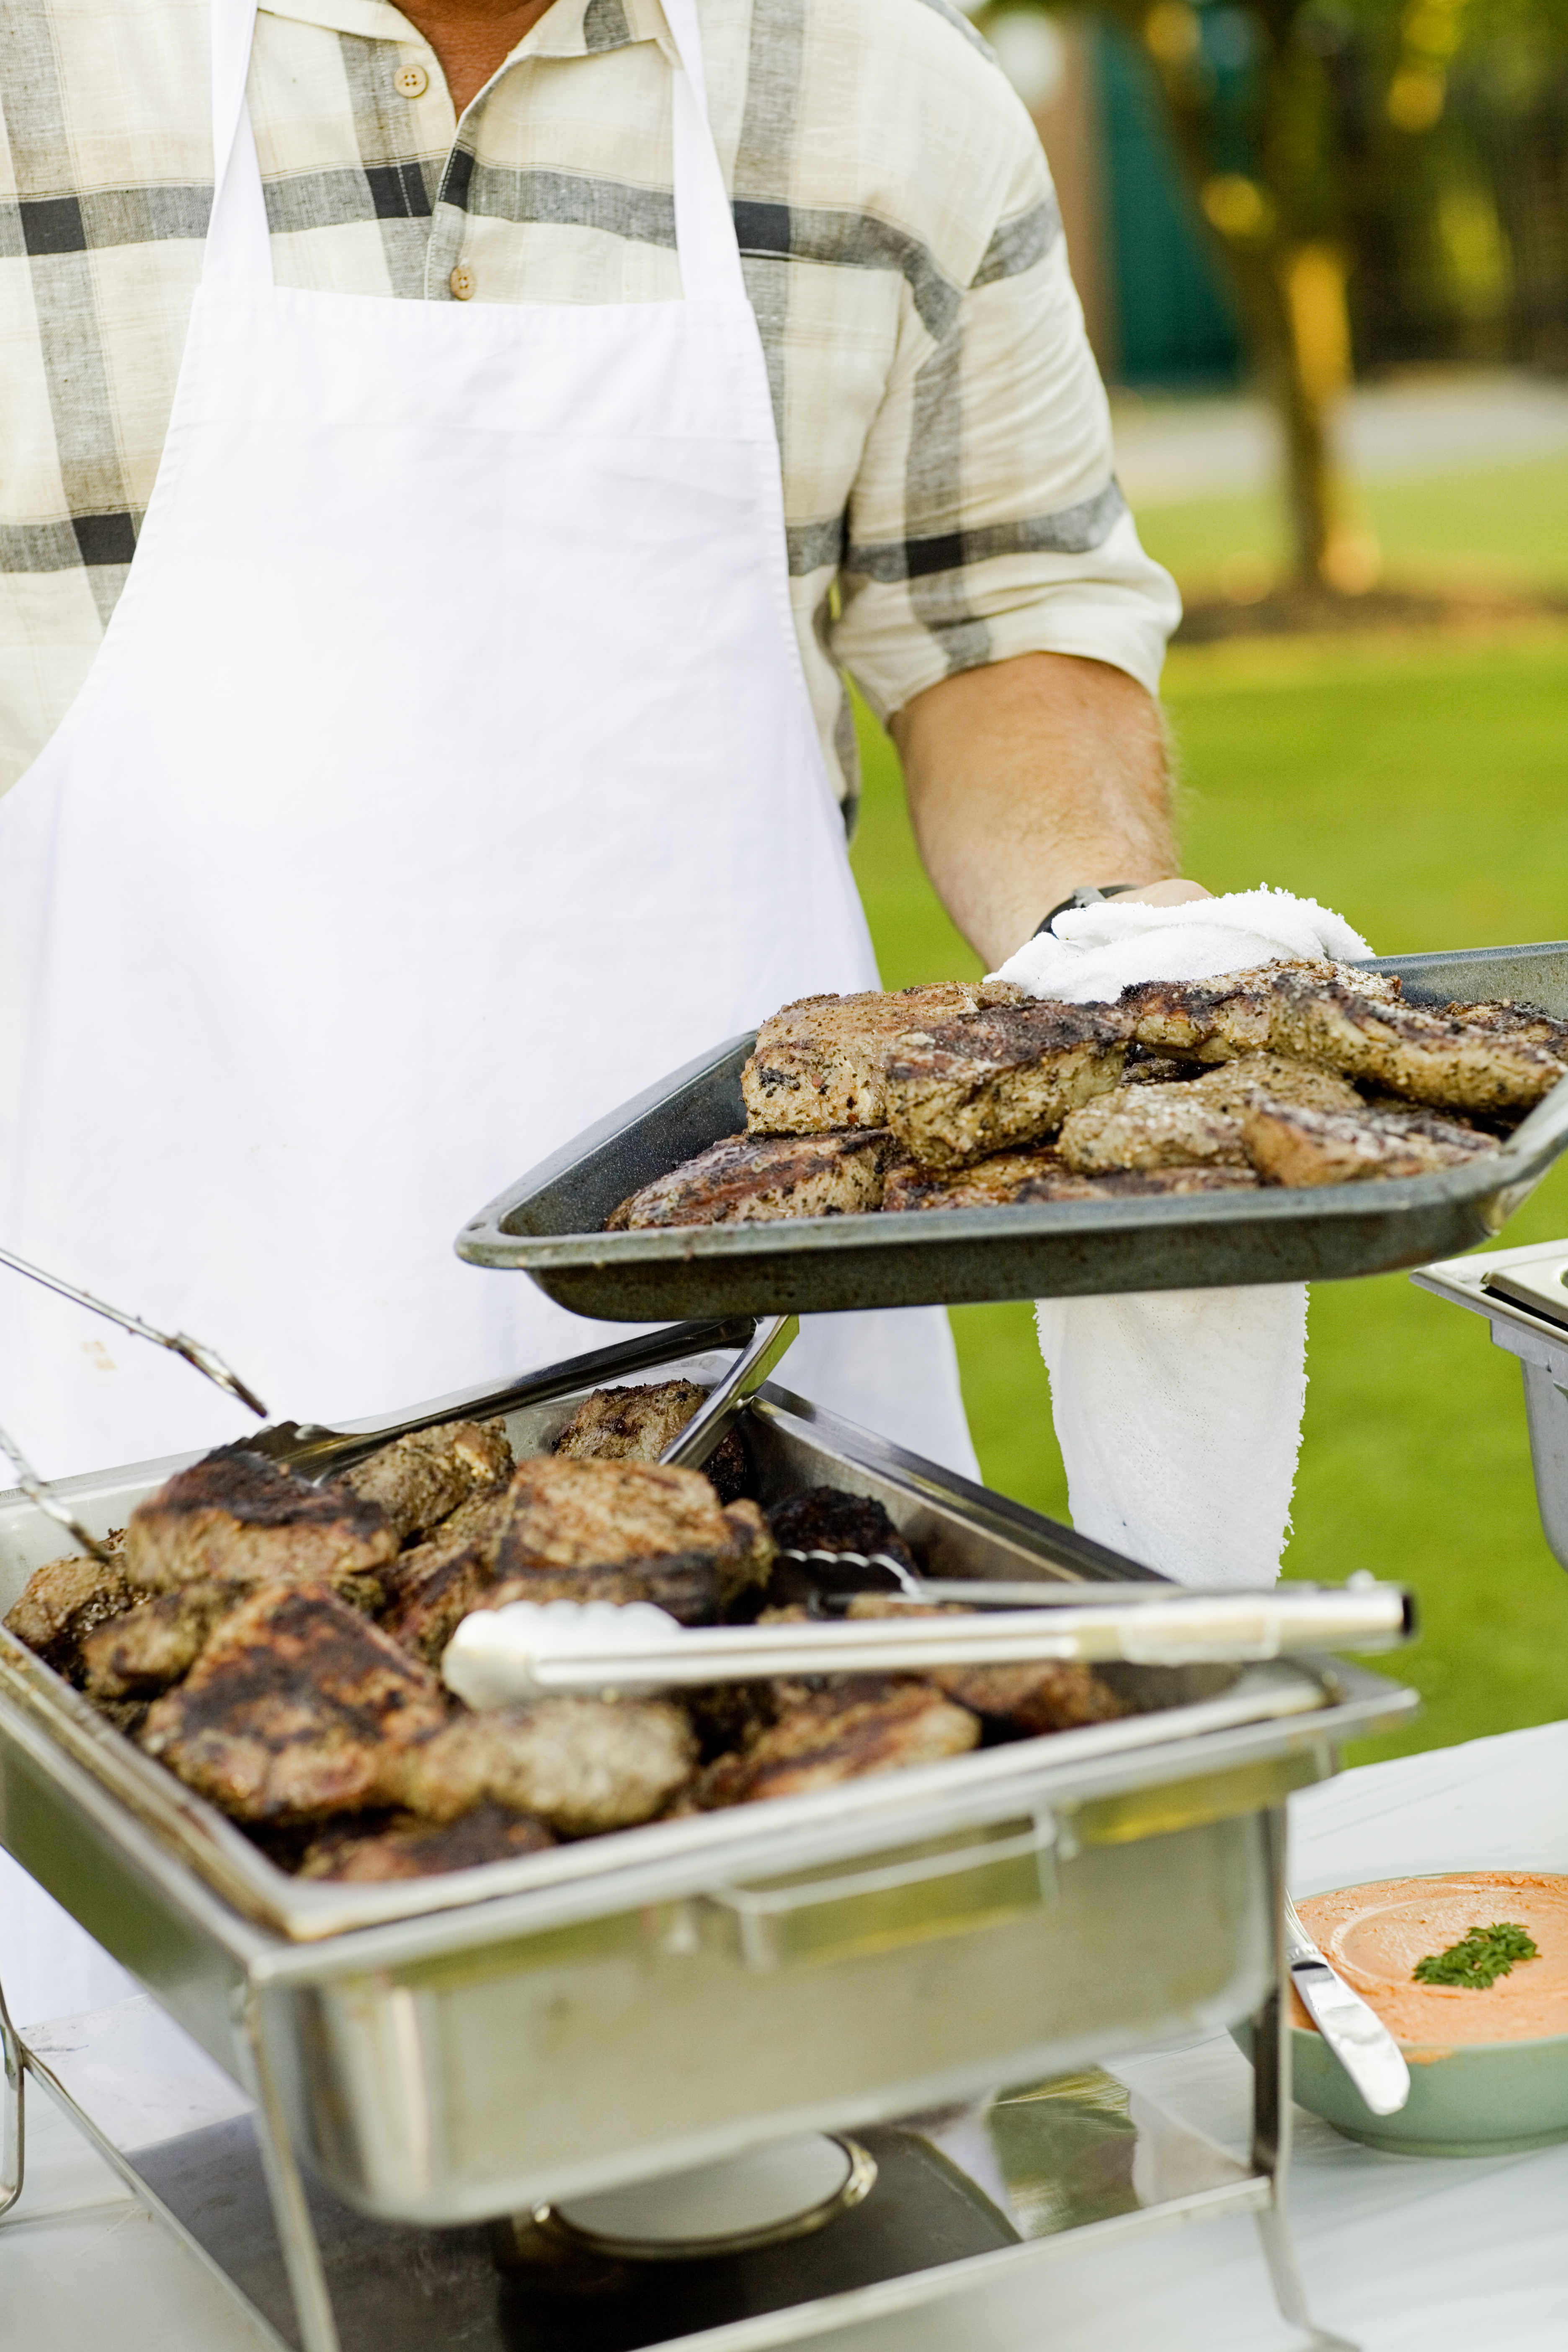
man, dish, meal, food, cooking, bbq, fish, meat, lunch, barbecue, cuisine, steak, outdoors, brunch, sense